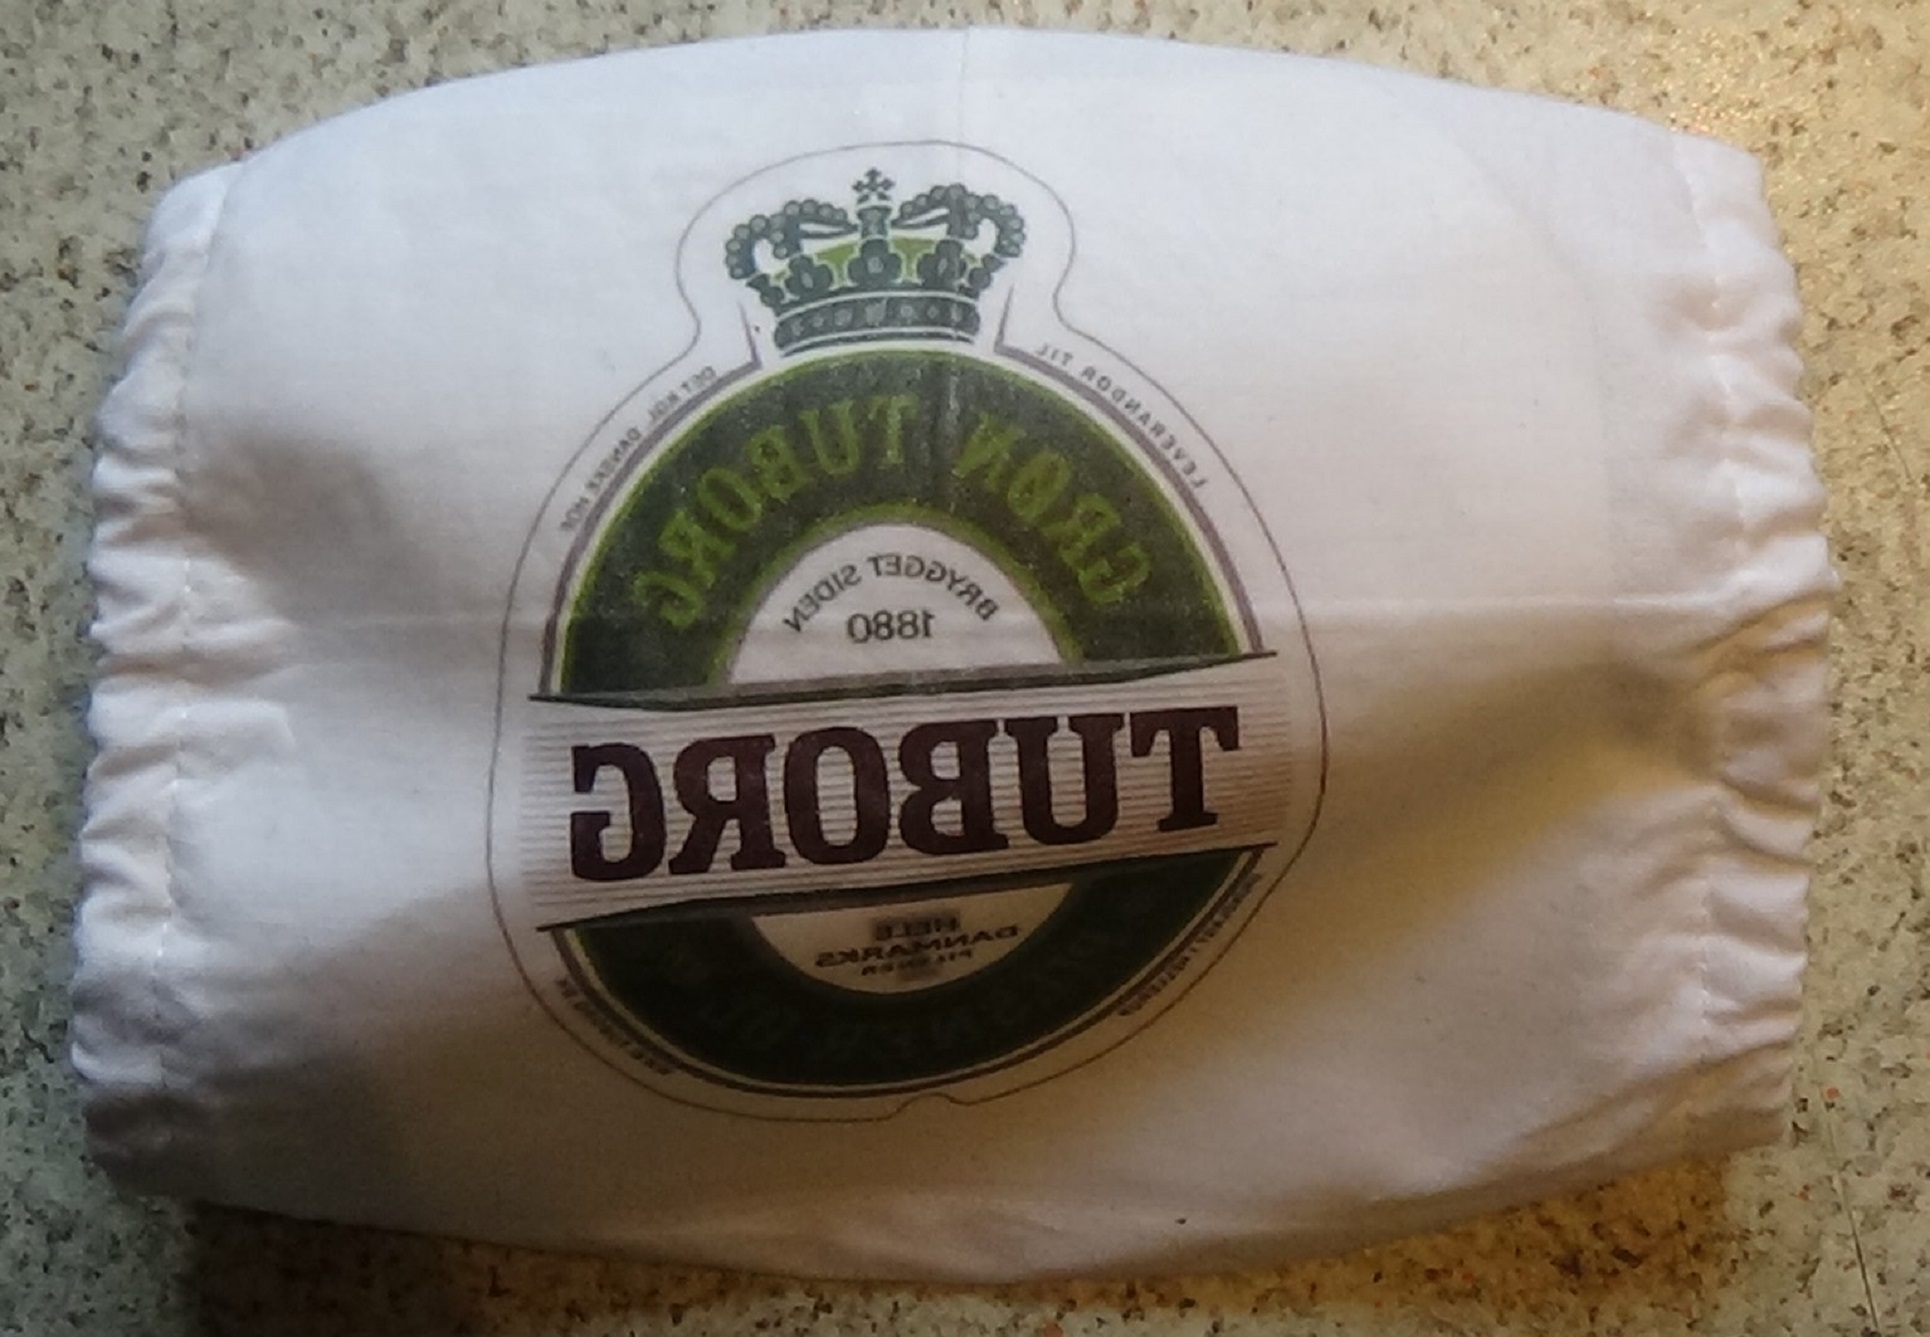
facemask, corona, font, ingredient, drink, logo, circle, brand, label, rectangle, natural material